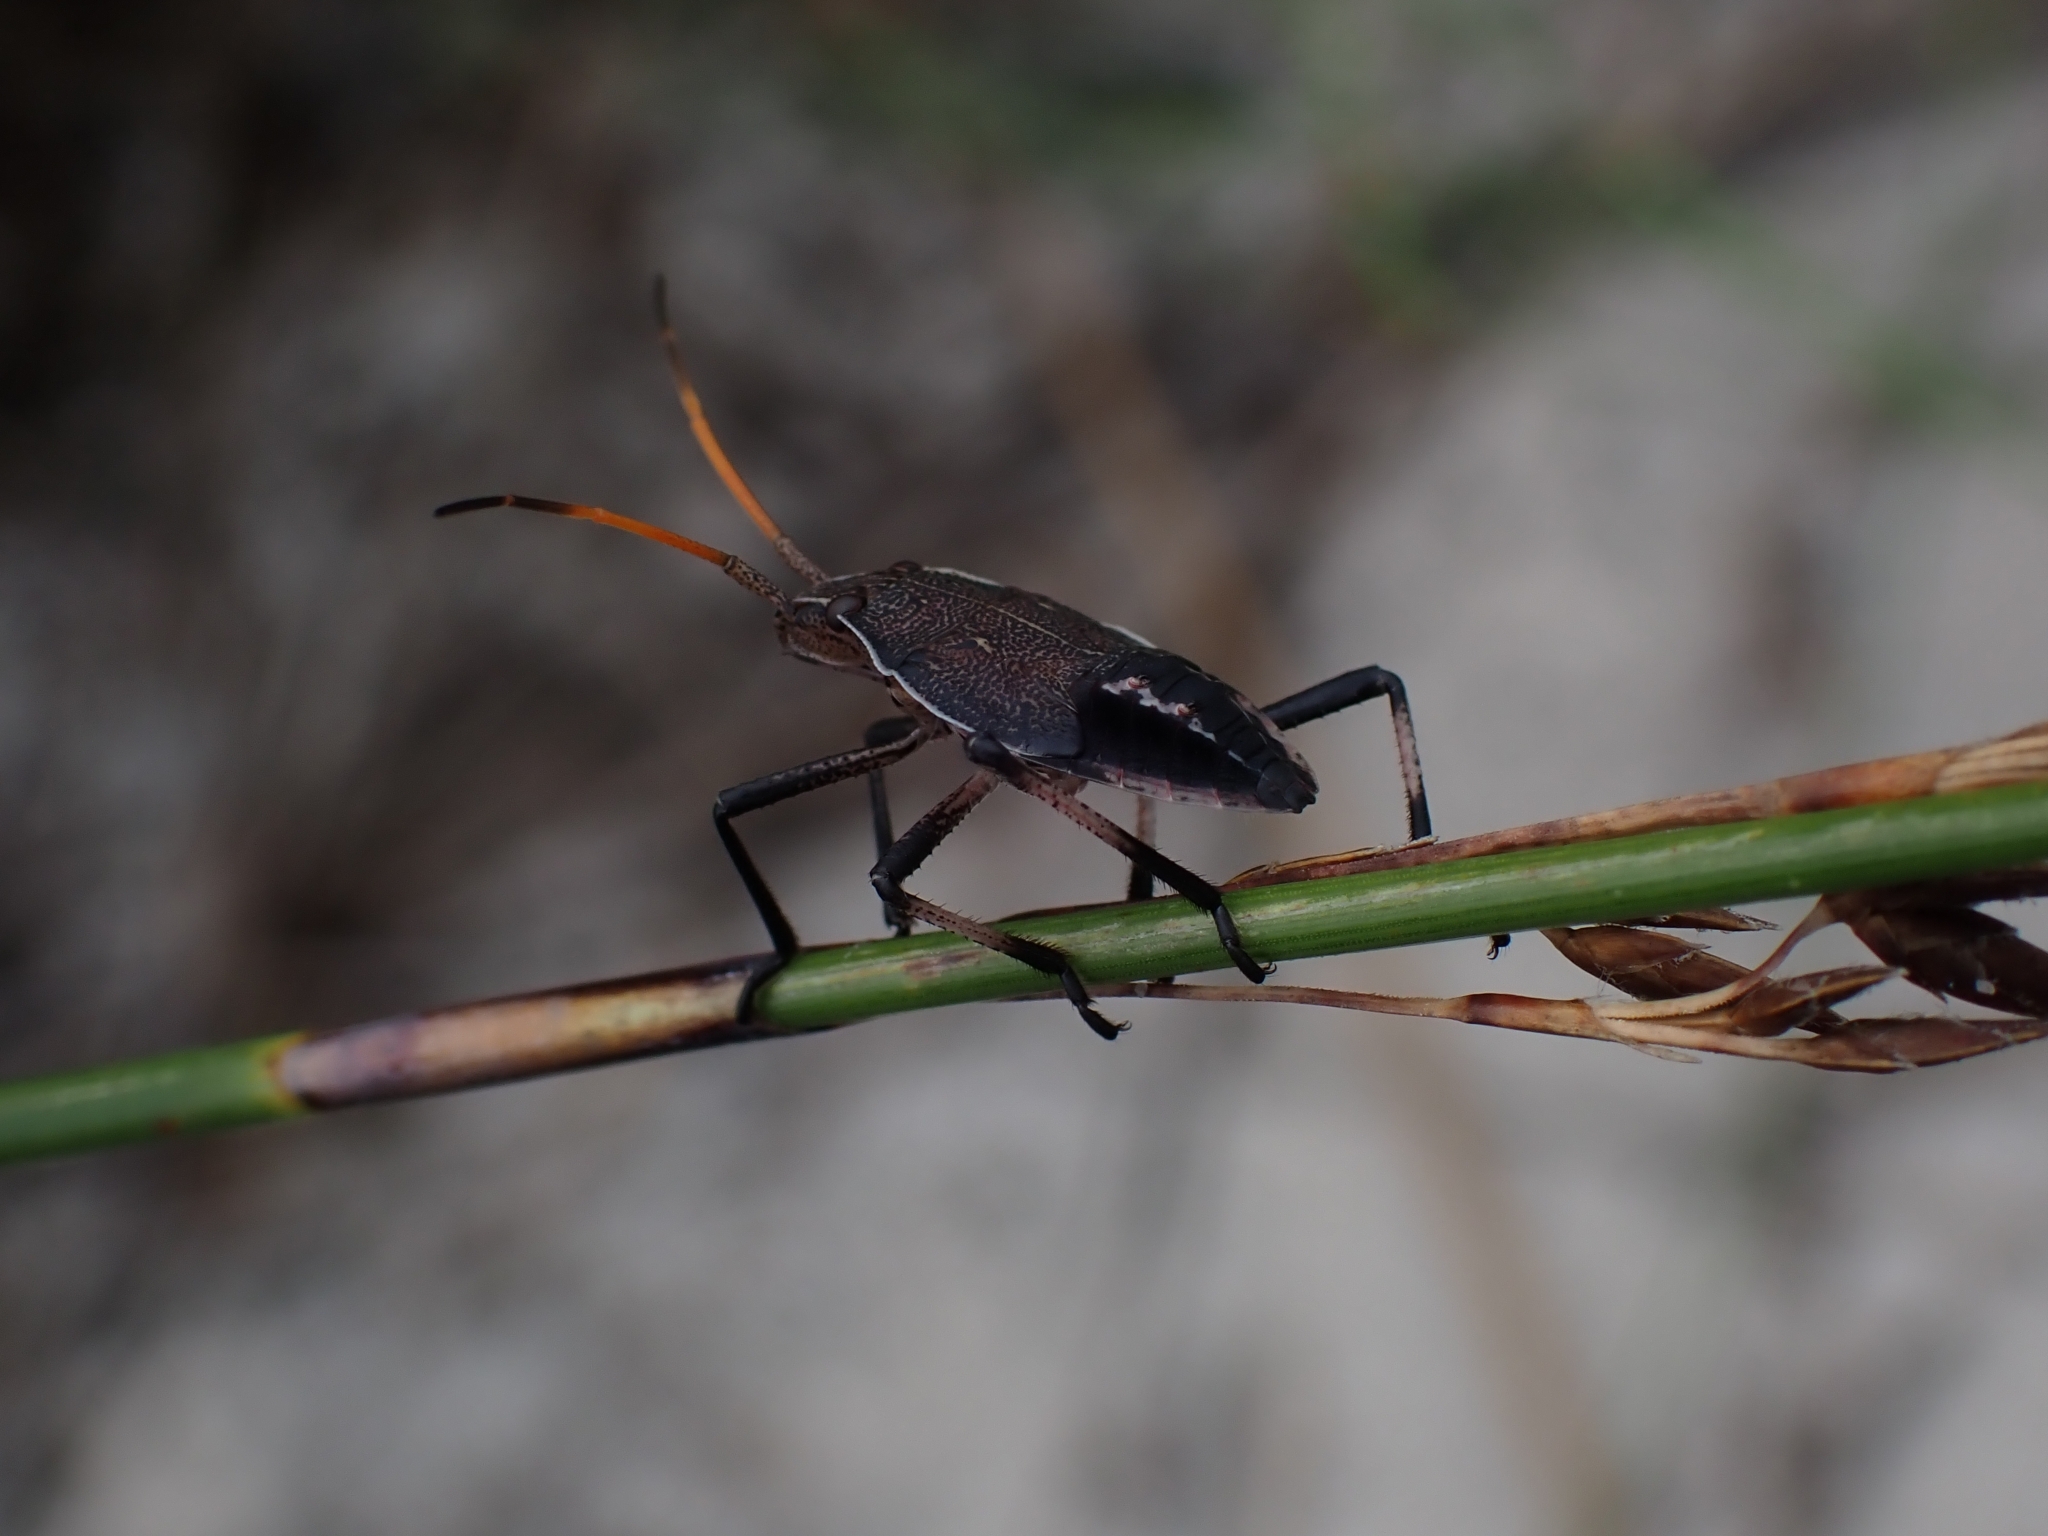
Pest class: stink_bug